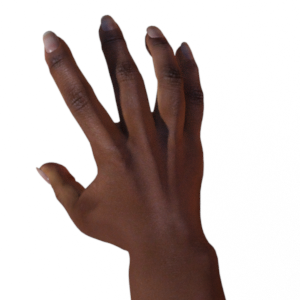
Label: paper